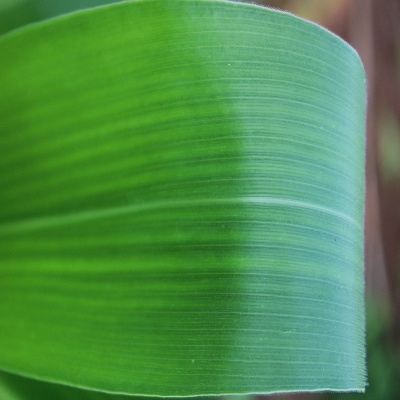
Crop: Maize
Condition: healthy